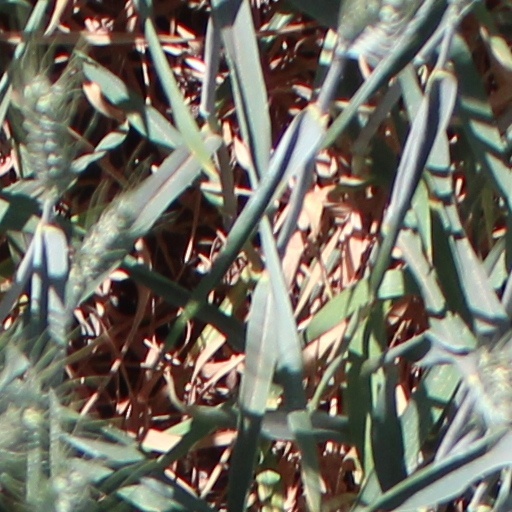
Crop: wheat